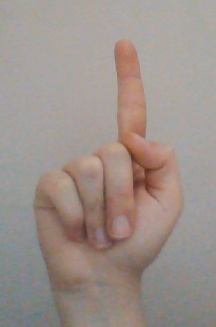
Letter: bb